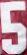
Number: 5